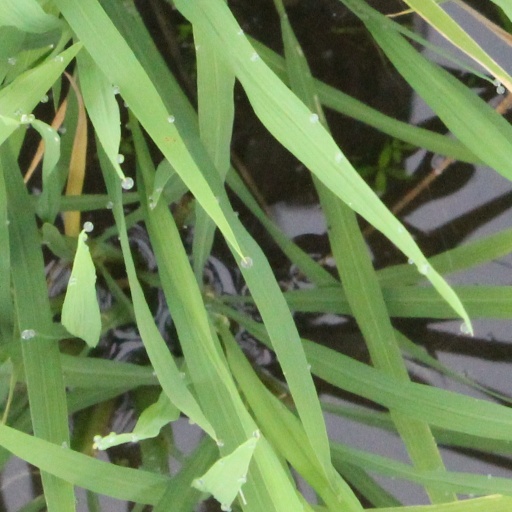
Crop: rice